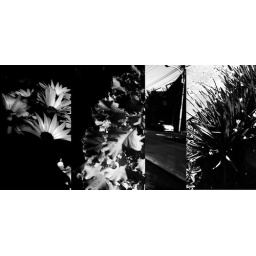
flowers in the dirt and a car on the road